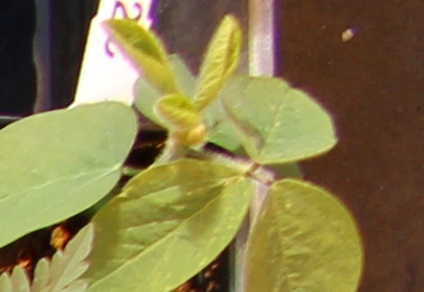
Label: Soybean